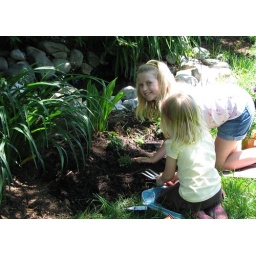
Kaya and Sanna helping plant flowers in the garden in the backyard.